Kocowa

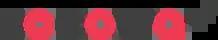
Previous logo

The top three Korean broadcast networks, KBS, MBC and SBS, consolidated their efforts to distribute content globally due to the rising demand for Korean content across the globe. In July 2017, KOCOWA launched its streaming services, making them accessible via smart TVs, web, and mobile.